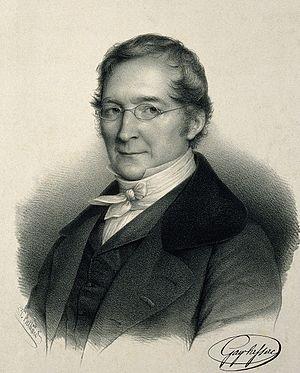
26 août : première ascension du Triglav en Slovénie.
Calcul différentiel et calcul intégral
Bernard Courtois est un salpêtrier et un chimiste français connu pour ses découvertes de la morphine, et surtout de l'iode, qui eurent des conséquences considérables en médecine et dans le développement de la photographie.
Joseph Louis Gay-Lussac, né à Saint-Léonard-de-Noblat le 6 décembre 1778 et mort à Paris le 9 mai 1850, est un chimiste et physicien français, connu pour ses études sur les propriétés des gaz.
10 décembre, États-Unis : John Jay est élu Président du Congrès continental.